Old Stone House (Winnsboro, South Carolina)

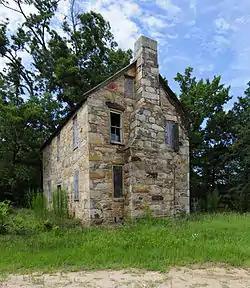
Old Stone House, July 2012

Old Stone House is a historic home located near Winnsboro, Fairfield County, South Carolina. It was built in 1784, and is a two-story, side-gable roofed, stone building, with a double-pile floor plan and stone end chimneys. The façade has a central door with a massive stone lintel flanked by single four-over-four windows with stone lintels. It was built by Samuel Gladney (ca. 1740–1800) and in 1870 it was purchased by the Lebanon Presbyterian Church for use as a parsonage.